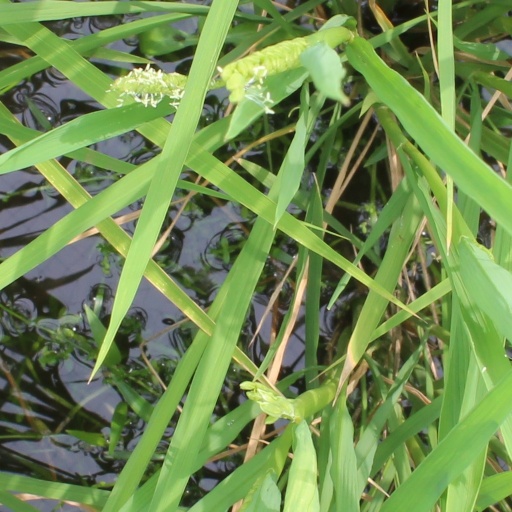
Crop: rice